2015 Tour de France, Stage 12 to Stage 21

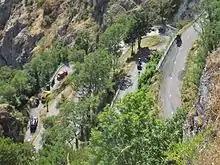
Bardet riding to the stage victory

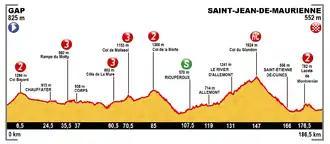
Stage 18 profile

This mountainous stage departed from Gap heading north with an immediate climb over the category 2 Col Bayard, at a gradient of 7%. The race then descended to Chauffayer along the Route Napoléon, before heading north-west to the category 3 climb of the Rampe du Motty, a climb of 8.3% ascending to . After a gradual descent through Corps and La Salle-en-Beaumont, the riders then ascended the and 7.5% climb of the category 3 "Côte de La Mure", to . This climb to a plateau was followed, to the east, by the category 3 Col de Malissol to at an average gradient of 8.7%. Then, the riders headed north through Lavaldens to the climb of the category 2 Col de la Morte, to at an average gradient of 8.4%. The descent to the valley floor at Séchilienne was followed by an intermediate sprint in , where the riders headed north-east through Allemont before beginning the biggest climb of the day. The climb of the "Hors catégorie" Col du Glandon to , with an average gradient of 5.1%, was followed by a descent, with few hairpin turns, to Saint-Étienne-de-Cuines. Here, the race made an abrupt turn south-east and began the final climb of the day: This was a climb of the category 2 Lacets de Montvernier, at an average gradient of 8.2%. The riders then descended to Hermillon, before a ride to the stage finish at Saint-Jean-de-Maurienne.